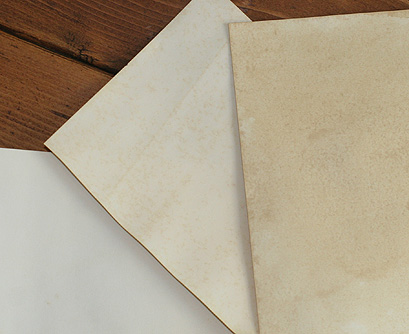
Waste category: paper